Troupes de la Marine

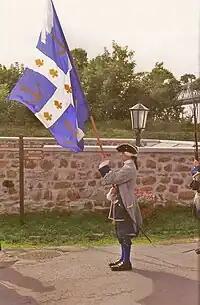
Flag of Troupes de la Marine

The troupes de la Marine were the only regular troops in Nouvelle-France from 1682 to 1755, while several other battalions were sent to North America. The majority of the officers and soldiers were recruited in France, while the officers became more often Canadian. Service in the troupes de la Marine was an important source of economic opportunity, and a prestige for the elite of Nouvelle-France. There was often a waiting list to be nominated as an officer in the companies of the troupes de la marine. While the force of the troupes varied from one period to another, during the Seven Years' War, there were forty companies in the valley of Saint-Laurent and at the Pays d'en Haut; twenty at the Fortress of Louisbourg, in addition to Louisiana and Acadia. Significant garrisons were held at Quebec, Montreal, and New Orleans, with small forces guarding the forts and posts across the vast territory of the North America during the 18th century.